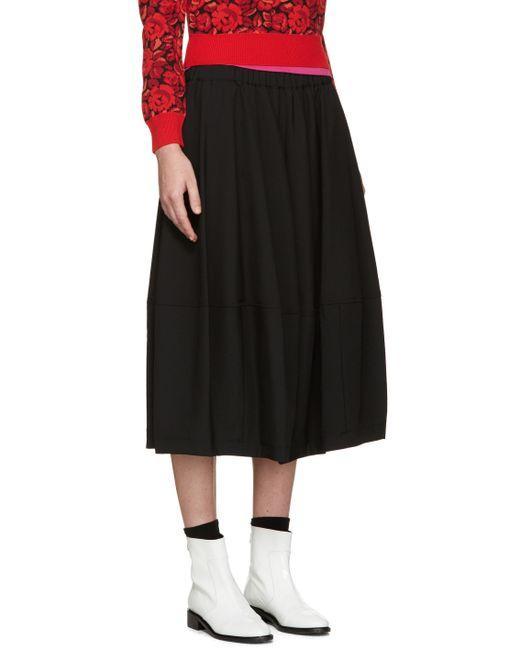
schwarzer Midi-loser Rock, lässiger Rock